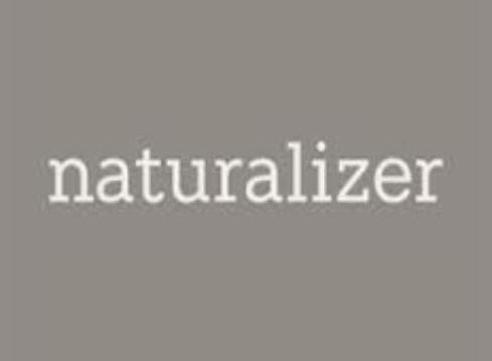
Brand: naturalizer-1
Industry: Clothes